Joeli Cawaki

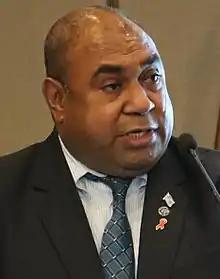
Cawaki in 2017

Joeli Ratulevu Cawaki is a Fijian politician and former Assistant Minister and Member of the Parliament of Fiji.